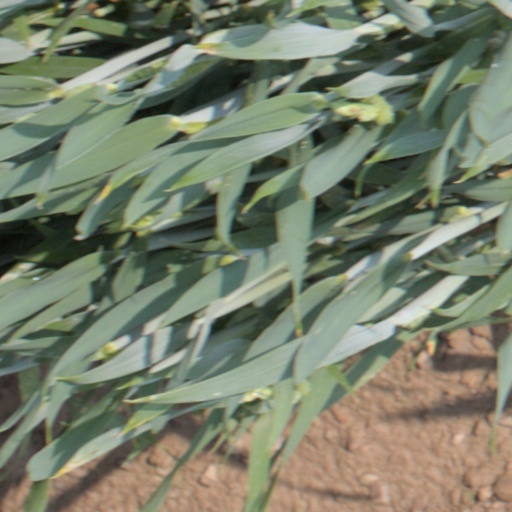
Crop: wheat